History of music in Paris

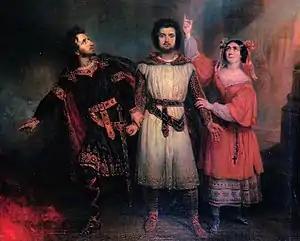
Trio from "Robert le Diable" by Giacomo Meyerbeer (1835)

During the reign of Napoléon Bonaparte as First Consul and then Emperor, music in Paris was used to celebrate his victories and glory. Napoleon installed his brother Lucien as chief censor in 1800, and all musical and theater works were examined by the police before being performed. The former Academy of Music became the "Académie impériale de musique". The official composer of Napoleon's regime was Jean-François Lesueur, who wrote a heroic opera, "Ossian, ou Les bardes" to glorify Napoleon. It was performed more than a hundred times in Paris before Napoleon's fall. Lesueur also wrote a special march for the coronation of Napoleon as Emperor at Notre-Dame, and directed the solemn mass, "Te Deum" and other music performed at the coronation. Lesueur wrote new opera "Le Triomphe de Trajan", to celebrate Napoleon's victories at Jena, Friedland and Eylau. The opera had spectacular staging, with parades of soldiers and cavalry on stage. Lesueur continued his musical career after Napoleon's fall, as a professor of composition at the Conservatory; his future students included Hector Berlioz and Charles Gounod.